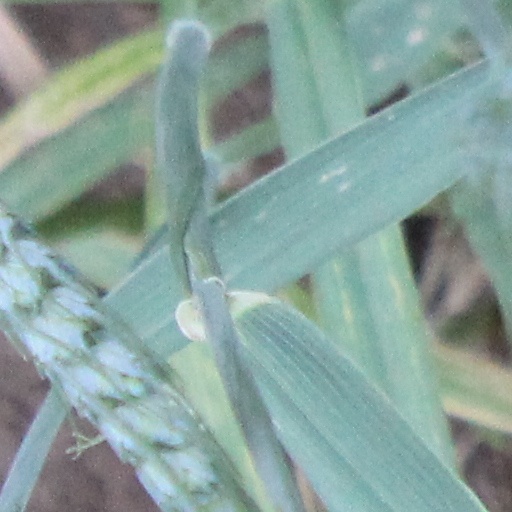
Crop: wheat